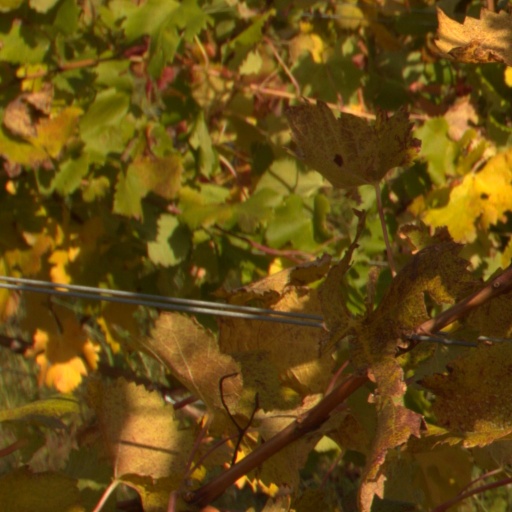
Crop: grape